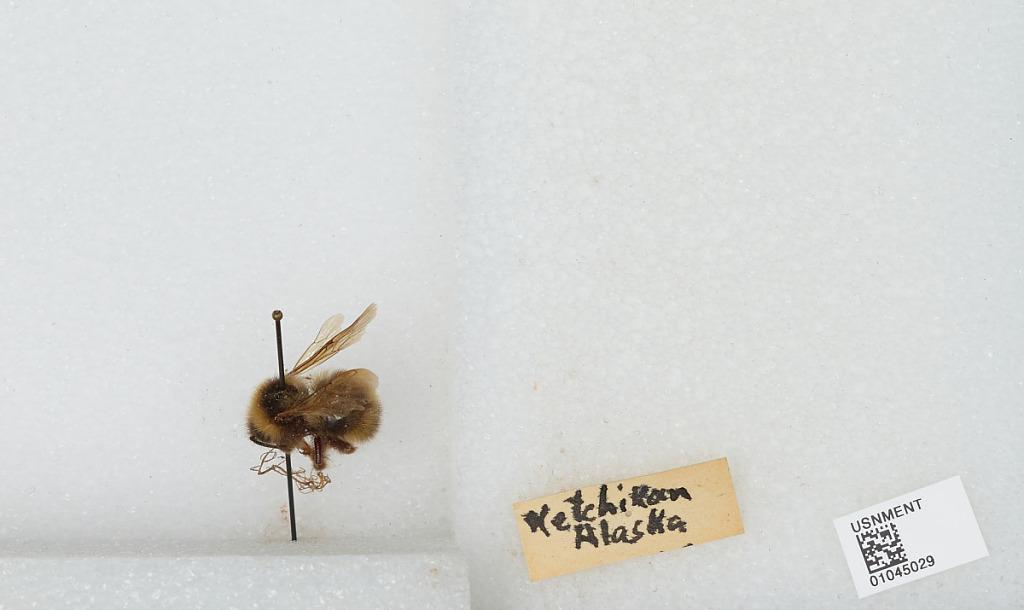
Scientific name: Bombus sp.
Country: United States
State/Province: Alaska
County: Ketchikan Gateway
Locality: Ketchikan
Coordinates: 55.35, -131.673